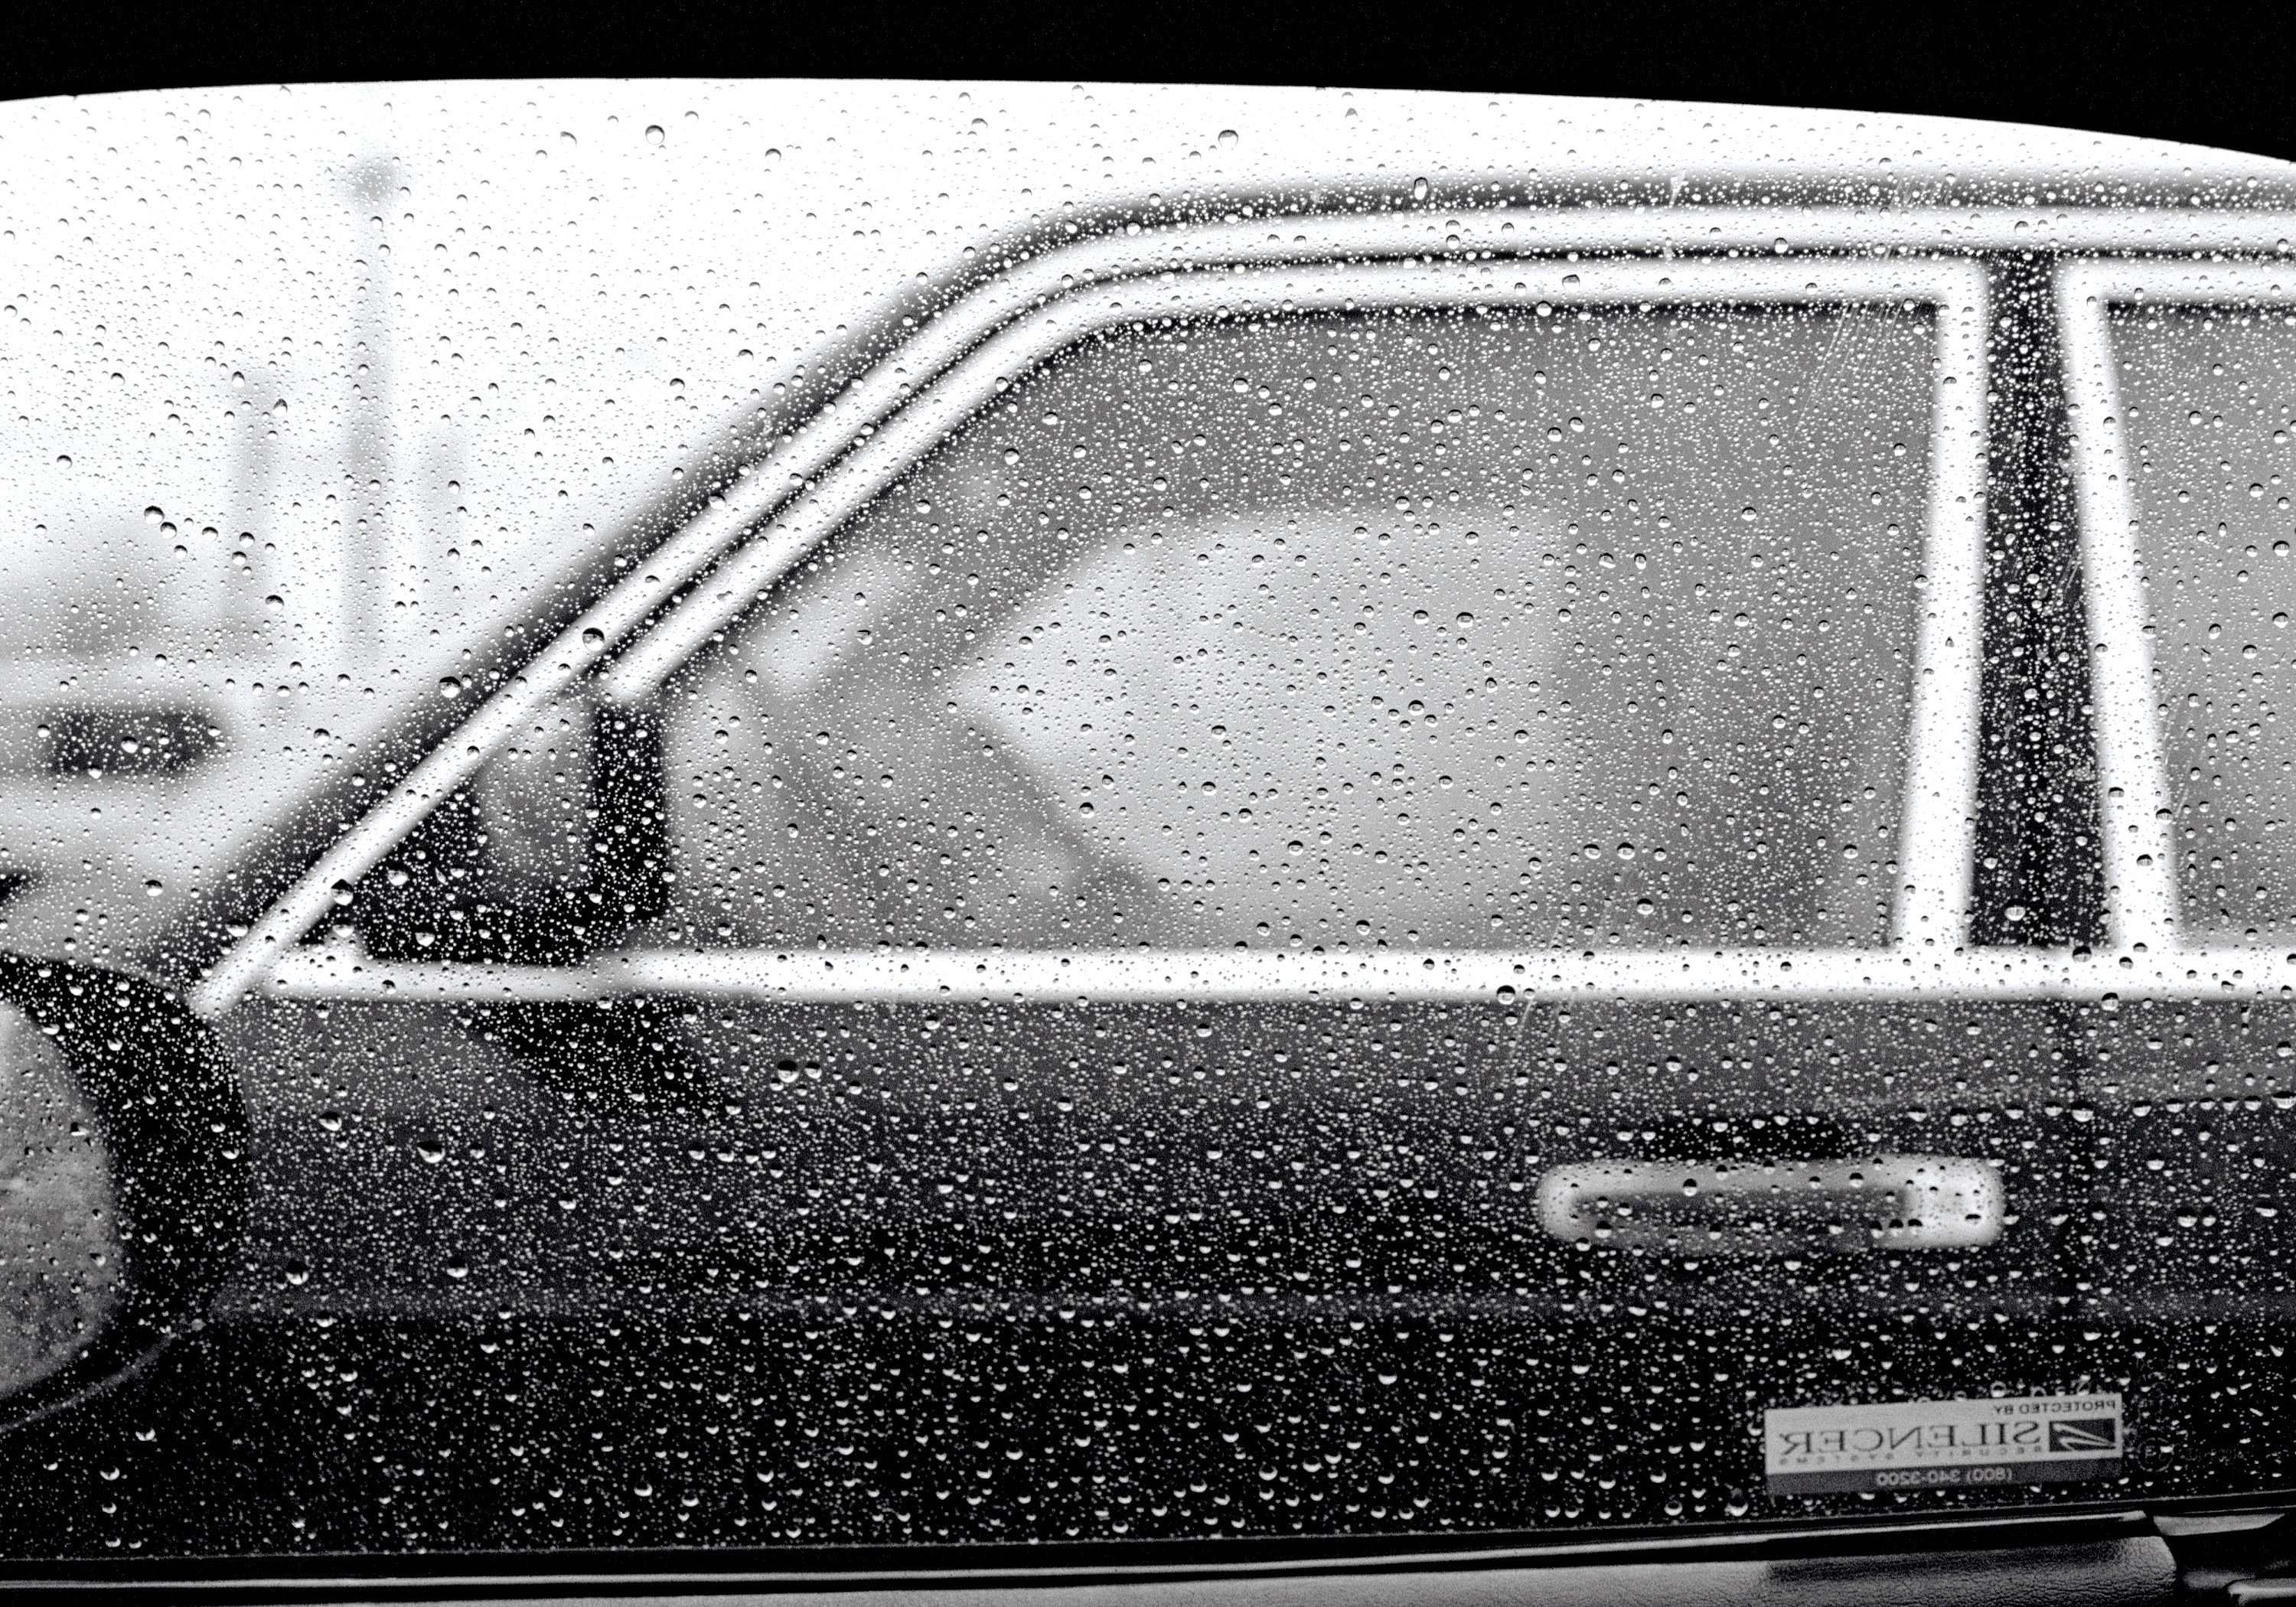
black and white, white, photography, wheel, rain, window, glass, vehicle, windshield, black, monochrome, california, bumper, sketch, drawing, scan, shape, c41, kodakbw400cn, sacramento, monochrome photography, automotive exterior, automotive design